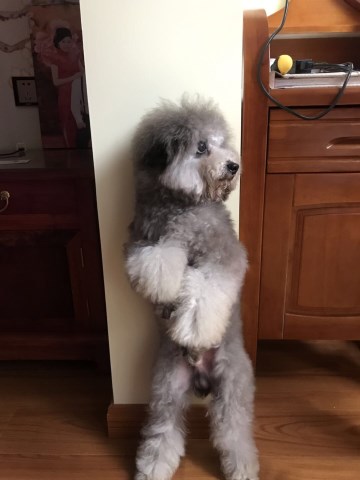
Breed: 7449-n000128-teddy